Jegenstorf

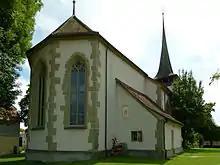
Reformed church in Jegenstorf

From the , 537 or 13.4% were Roman Catholic, while 2,775 or 69.4% belonged to the Swiss Reformed Church. Of the rest of the population, there were 56 members of an Orthodox church (or about 1.40% of the population), there were 3 individuals (or about 0.08% of the population) who belonged to the Christian Catholic Church, and there were 239 individuals (or about 5.98% of the population) who belonged to another Christian church. There were 2 individuals (or about 0.05% of the population) who were Jewish, and 82 (or about 2.05% of the population) who were Islamic. There were 8 individuals who were Buddhist, 15 individuals who were Hindu and 3 individuals who belonged to another church. 287 (or about 7.18% of the population) belonged to no church, are agnostic or atheist, and 109 individuals (or about 2.73% of the population) did not answer the question.